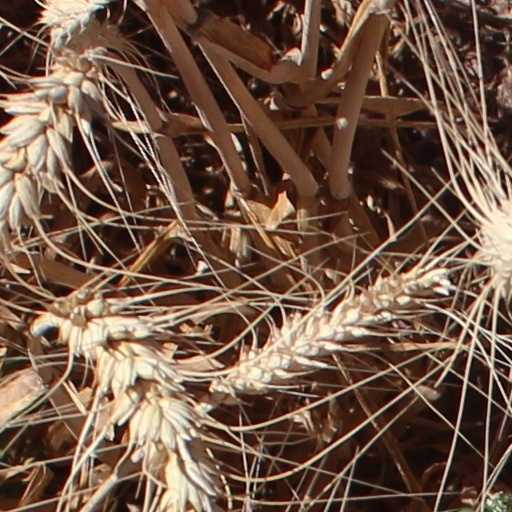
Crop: wheat